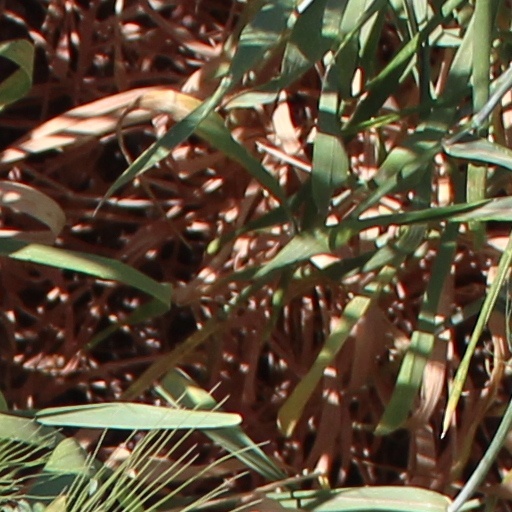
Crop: wheat